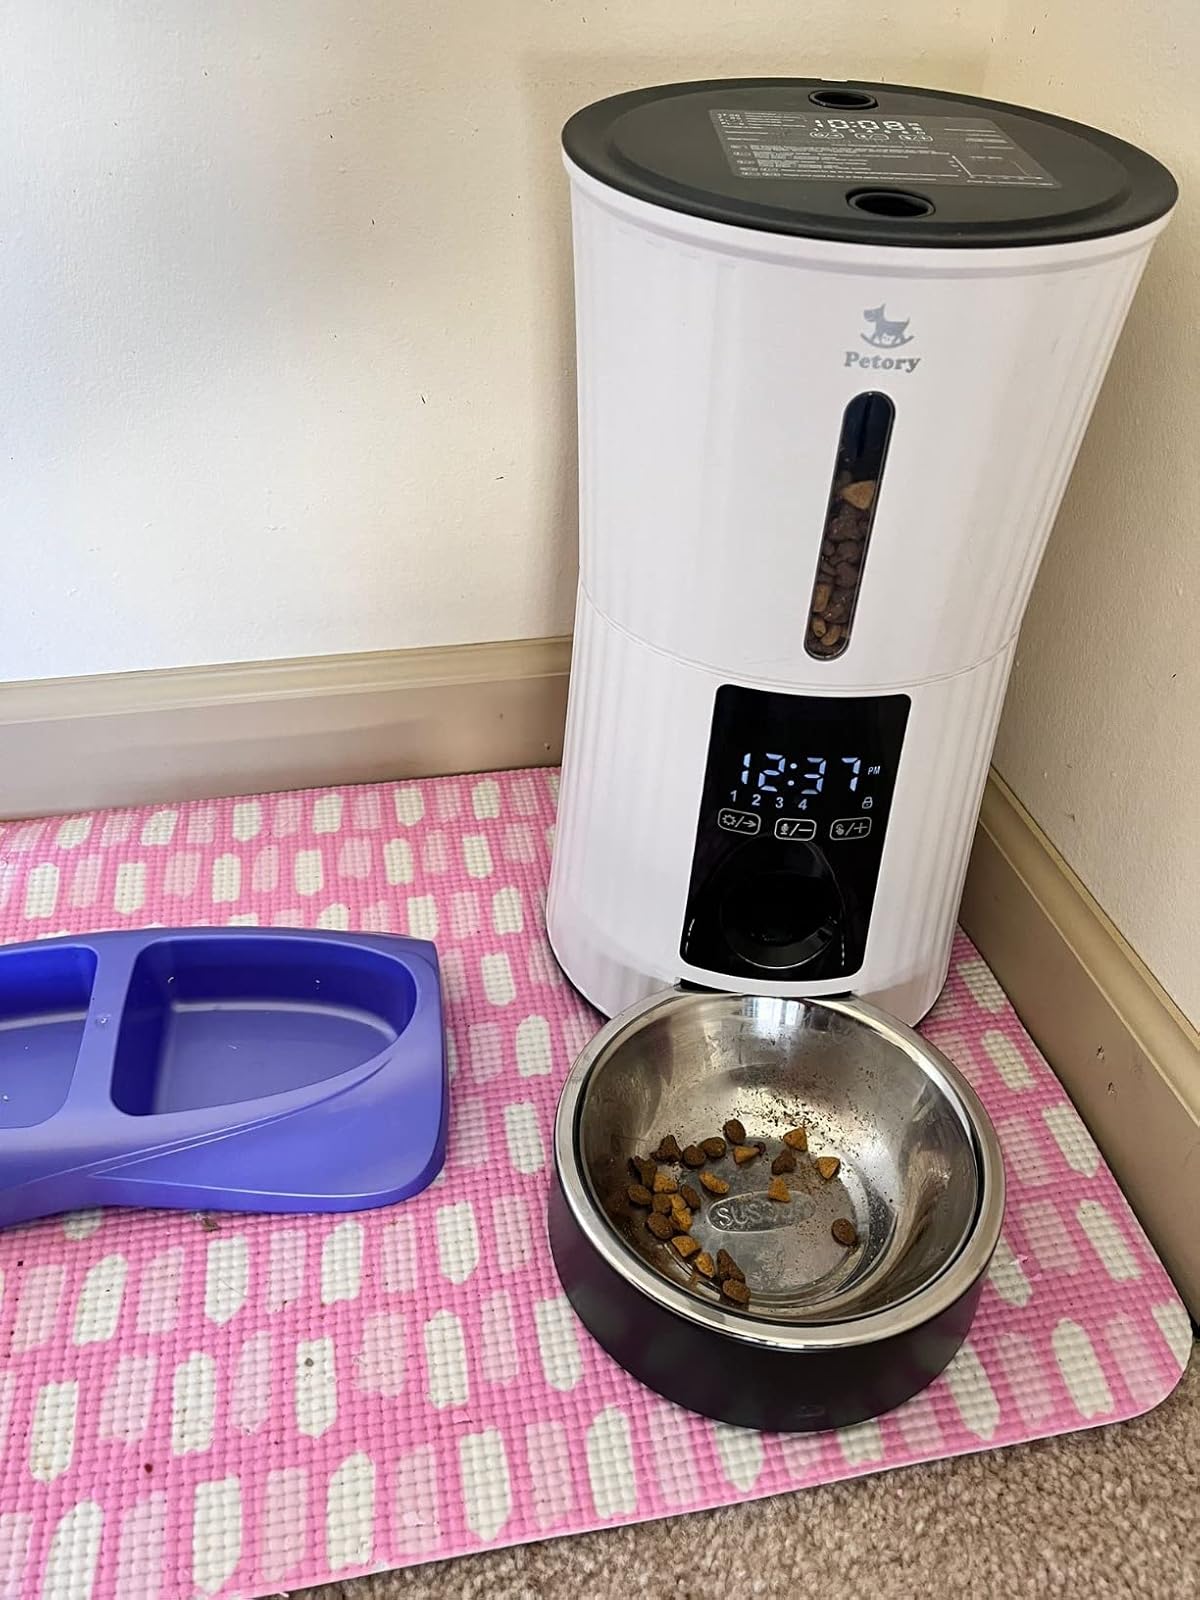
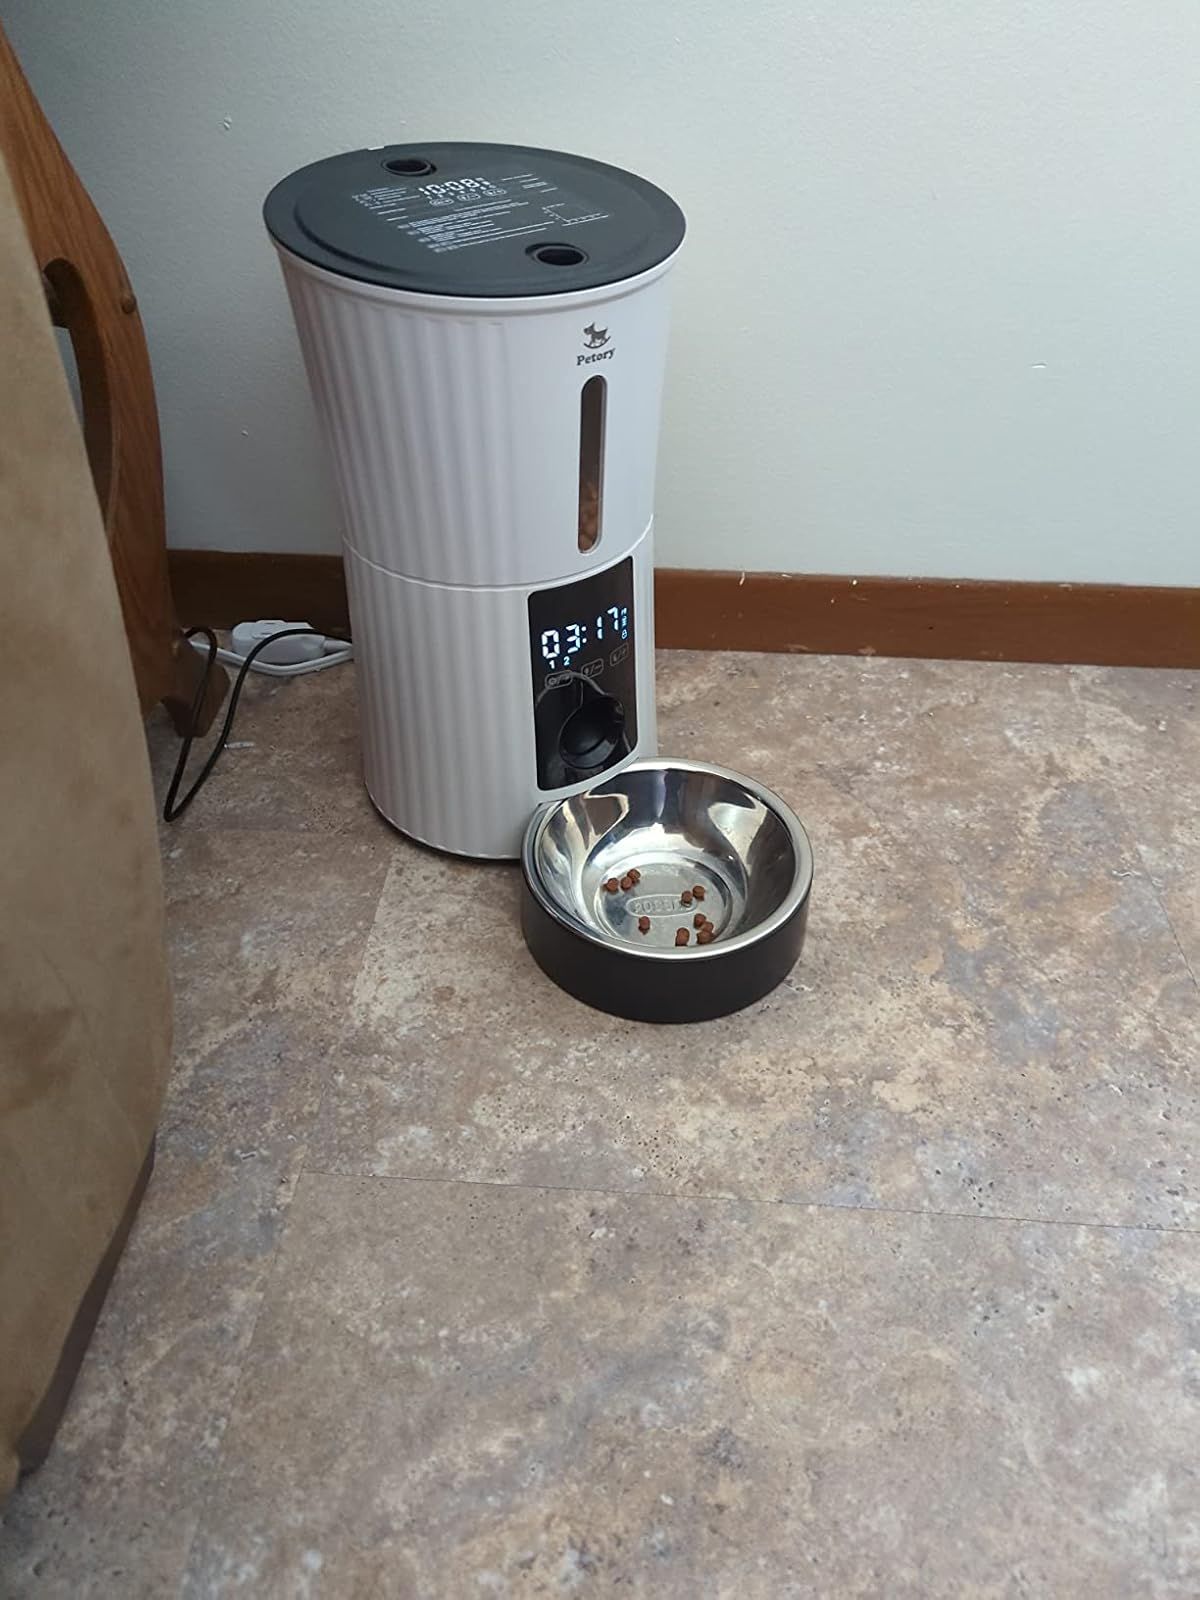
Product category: items_feeder
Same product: yes